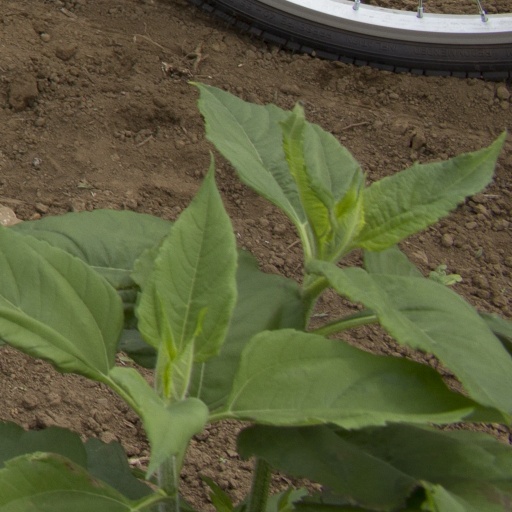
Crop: Jerusalem artichoke